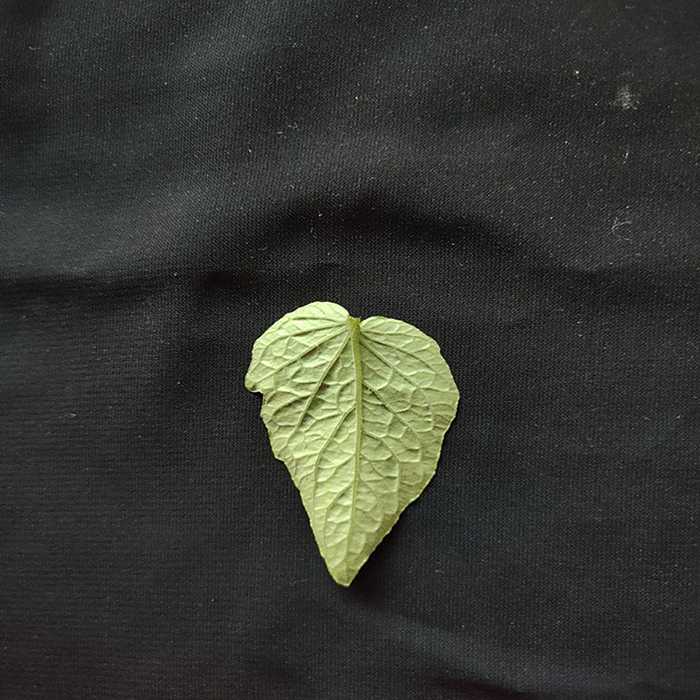
Plant: Tomato
Label: Tomato Fresh leaf